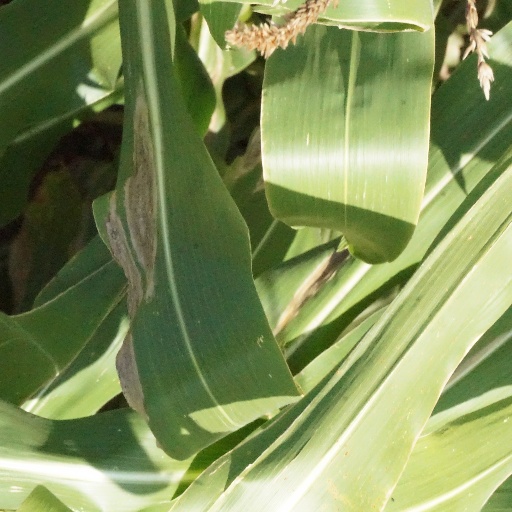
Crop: maize; corn